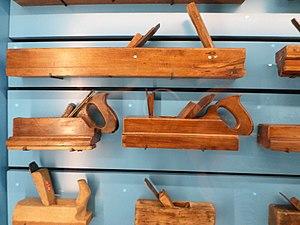
rabot
Un rabot est un outil pour le travail du bois essentiellement composé d'une lame de métal — le fer — ajustée dans un corps en bois, en fer ou en matière synthétique — le fût — qui laisse dépasser le tranchant. Il est généralement utilisé par les artisans du bois pour aplanir le bois, y creuser des moulures ou des rainures. Mais il a aussi donné le nom de raboteur, à la personne dont le métier consiste à faire du rabotage de moulure.